1927 Pittsburgh Panthers football team

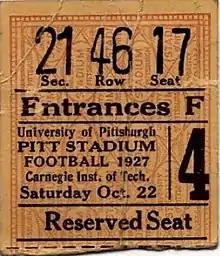

The Grove City eleven won the Tri-State district Class-B college championship in 1925 and 1926 under the tutelage of now Pitt assistant coach Charley Bowser. The Grovers replaced Bowser with Charlie Berry, a 1924 All-American end, who played for coach Jock Sutherland at Lafayette. Pitt had a commanding lead in the series at 7−2−1, with Grove City only scoring 7 points total in the past 8 meetings. This would be the final time that Pitt and Grove City would meet on the gridiron.